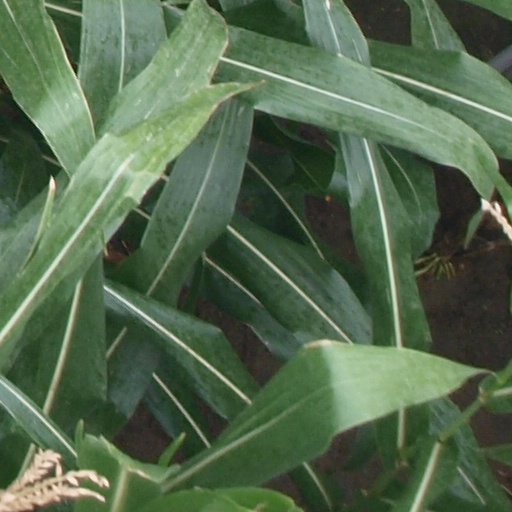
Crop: maize; corn